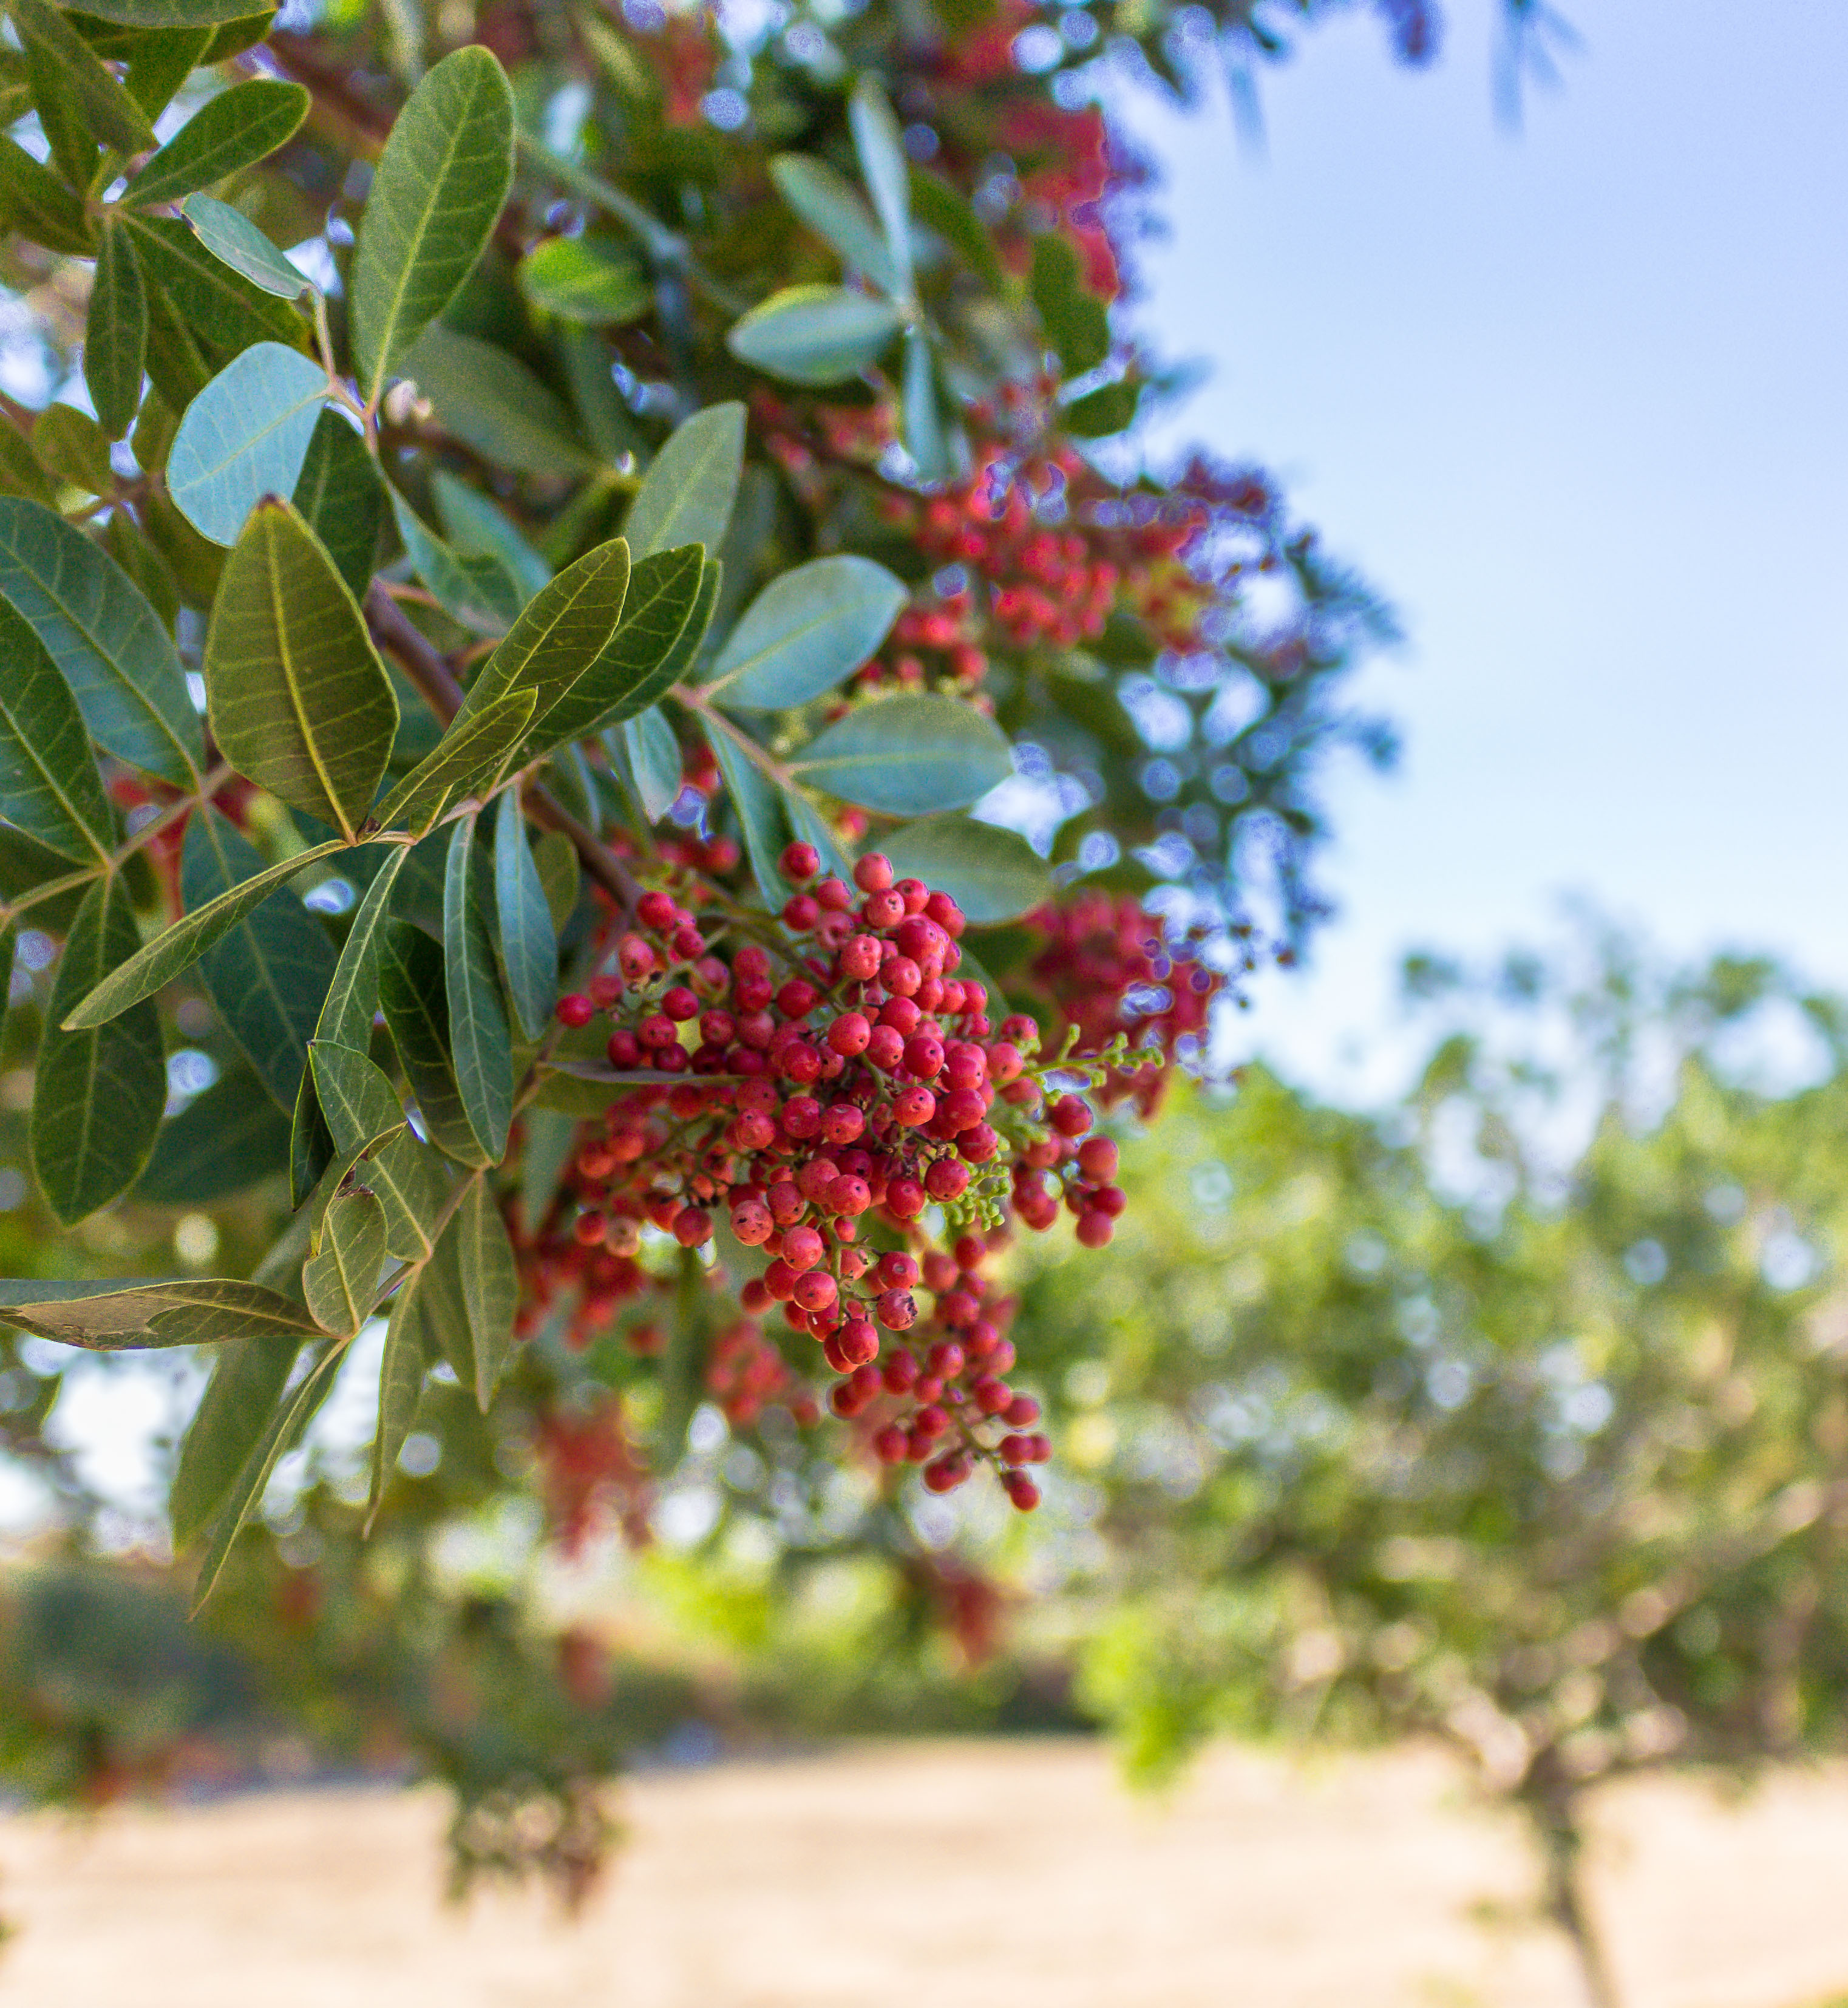
nature, plant, flower, tree, flowering plant, woody plant, fruit, pistacia lentiscus, heteromeles, pink peppercorn, sorbus, shrub